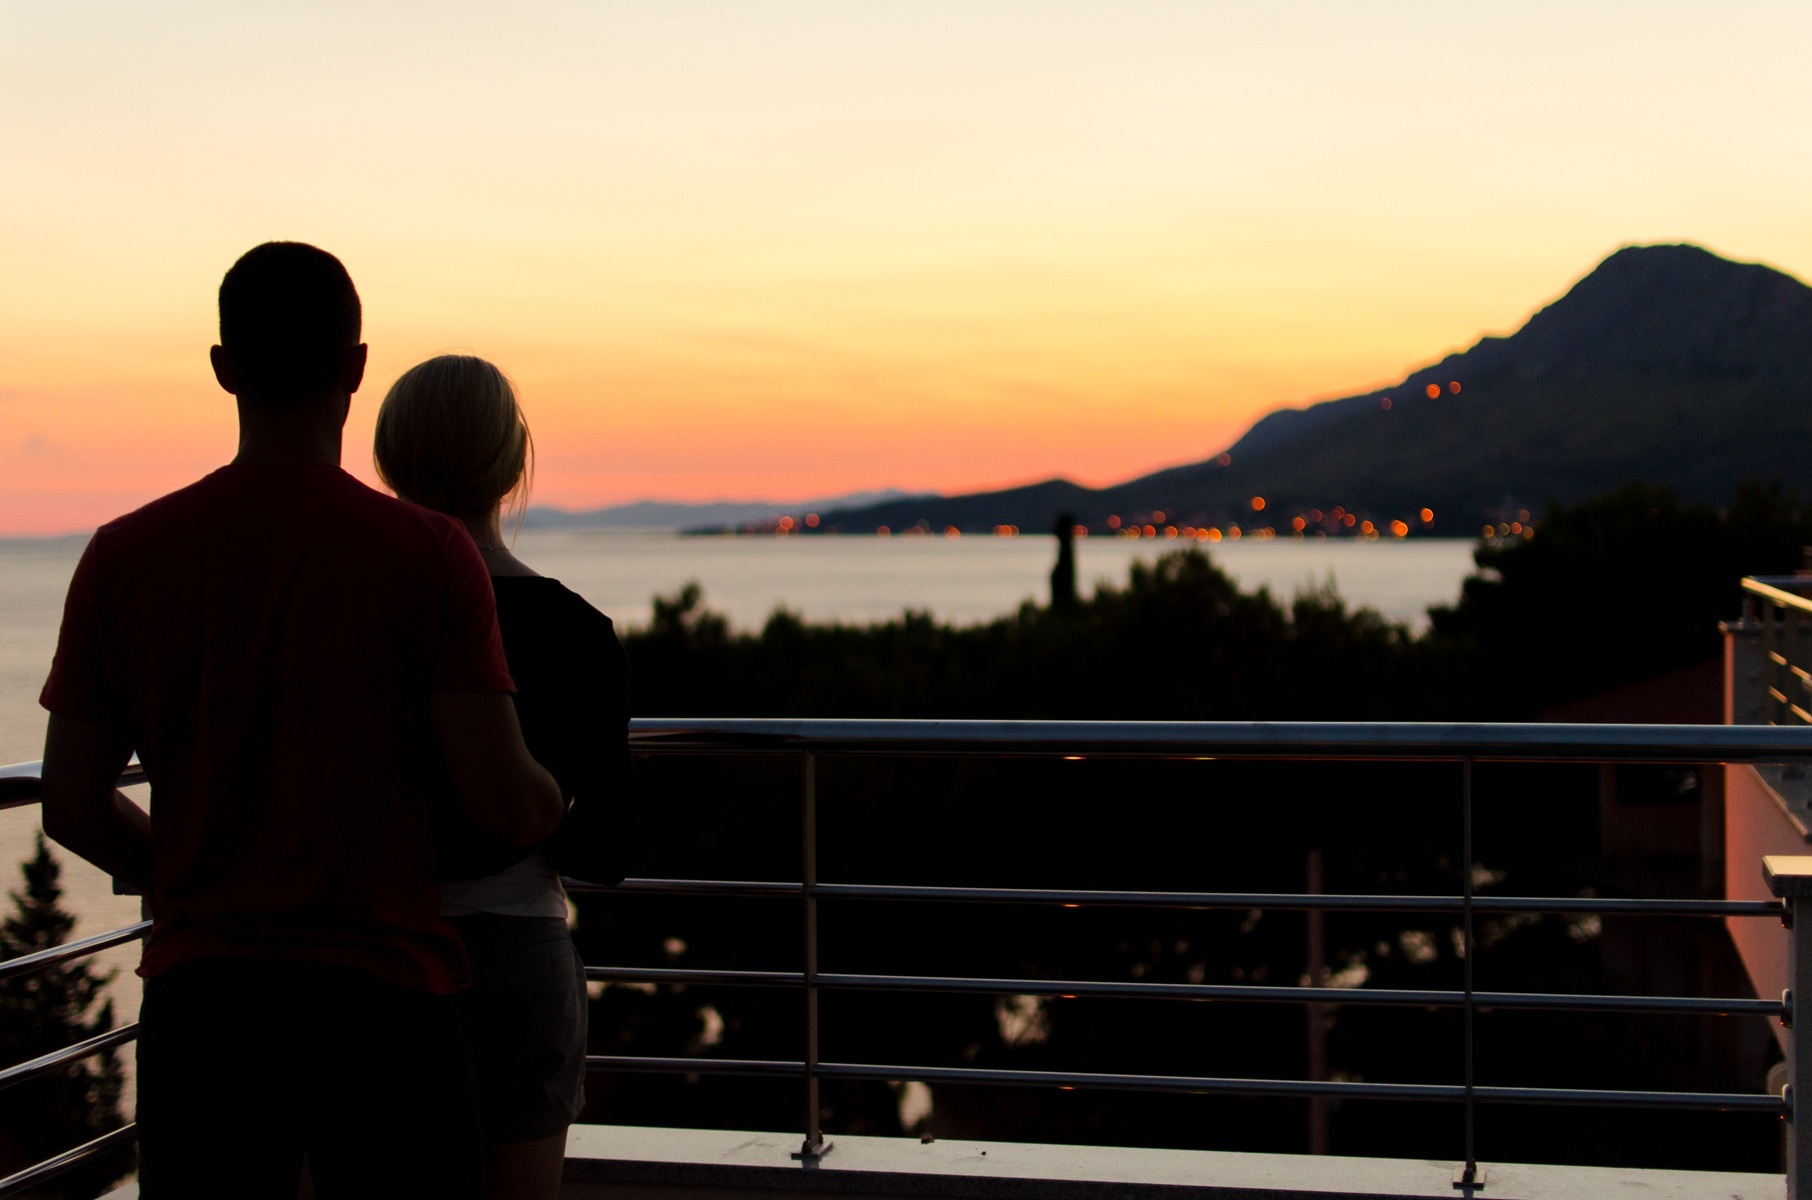
silhouette, people, sunset, balcony, dusk, love, evening, couple, romance, romantic